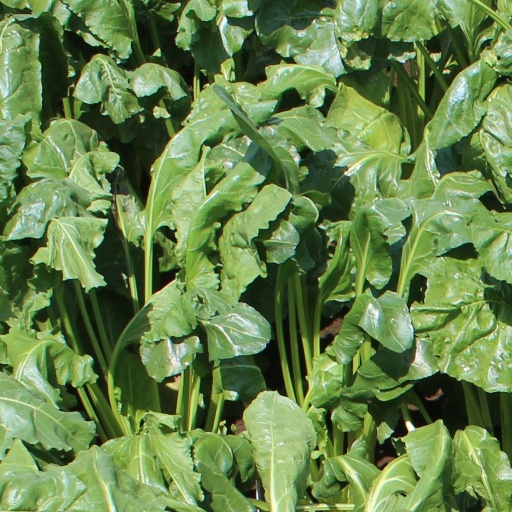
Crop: sugar beet